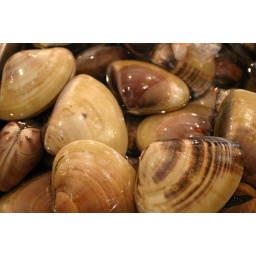
in Tsukiji fish market there is everything from the sea